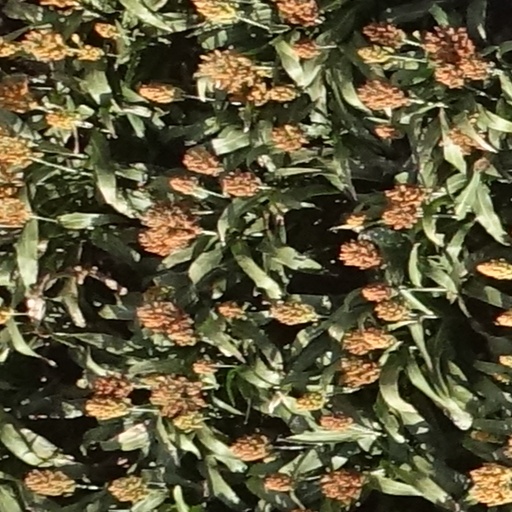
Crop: sorghum